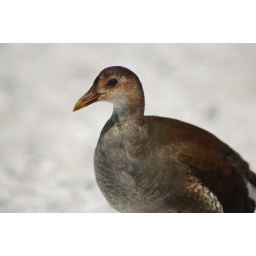
A bird in the road at the Naples Zoo